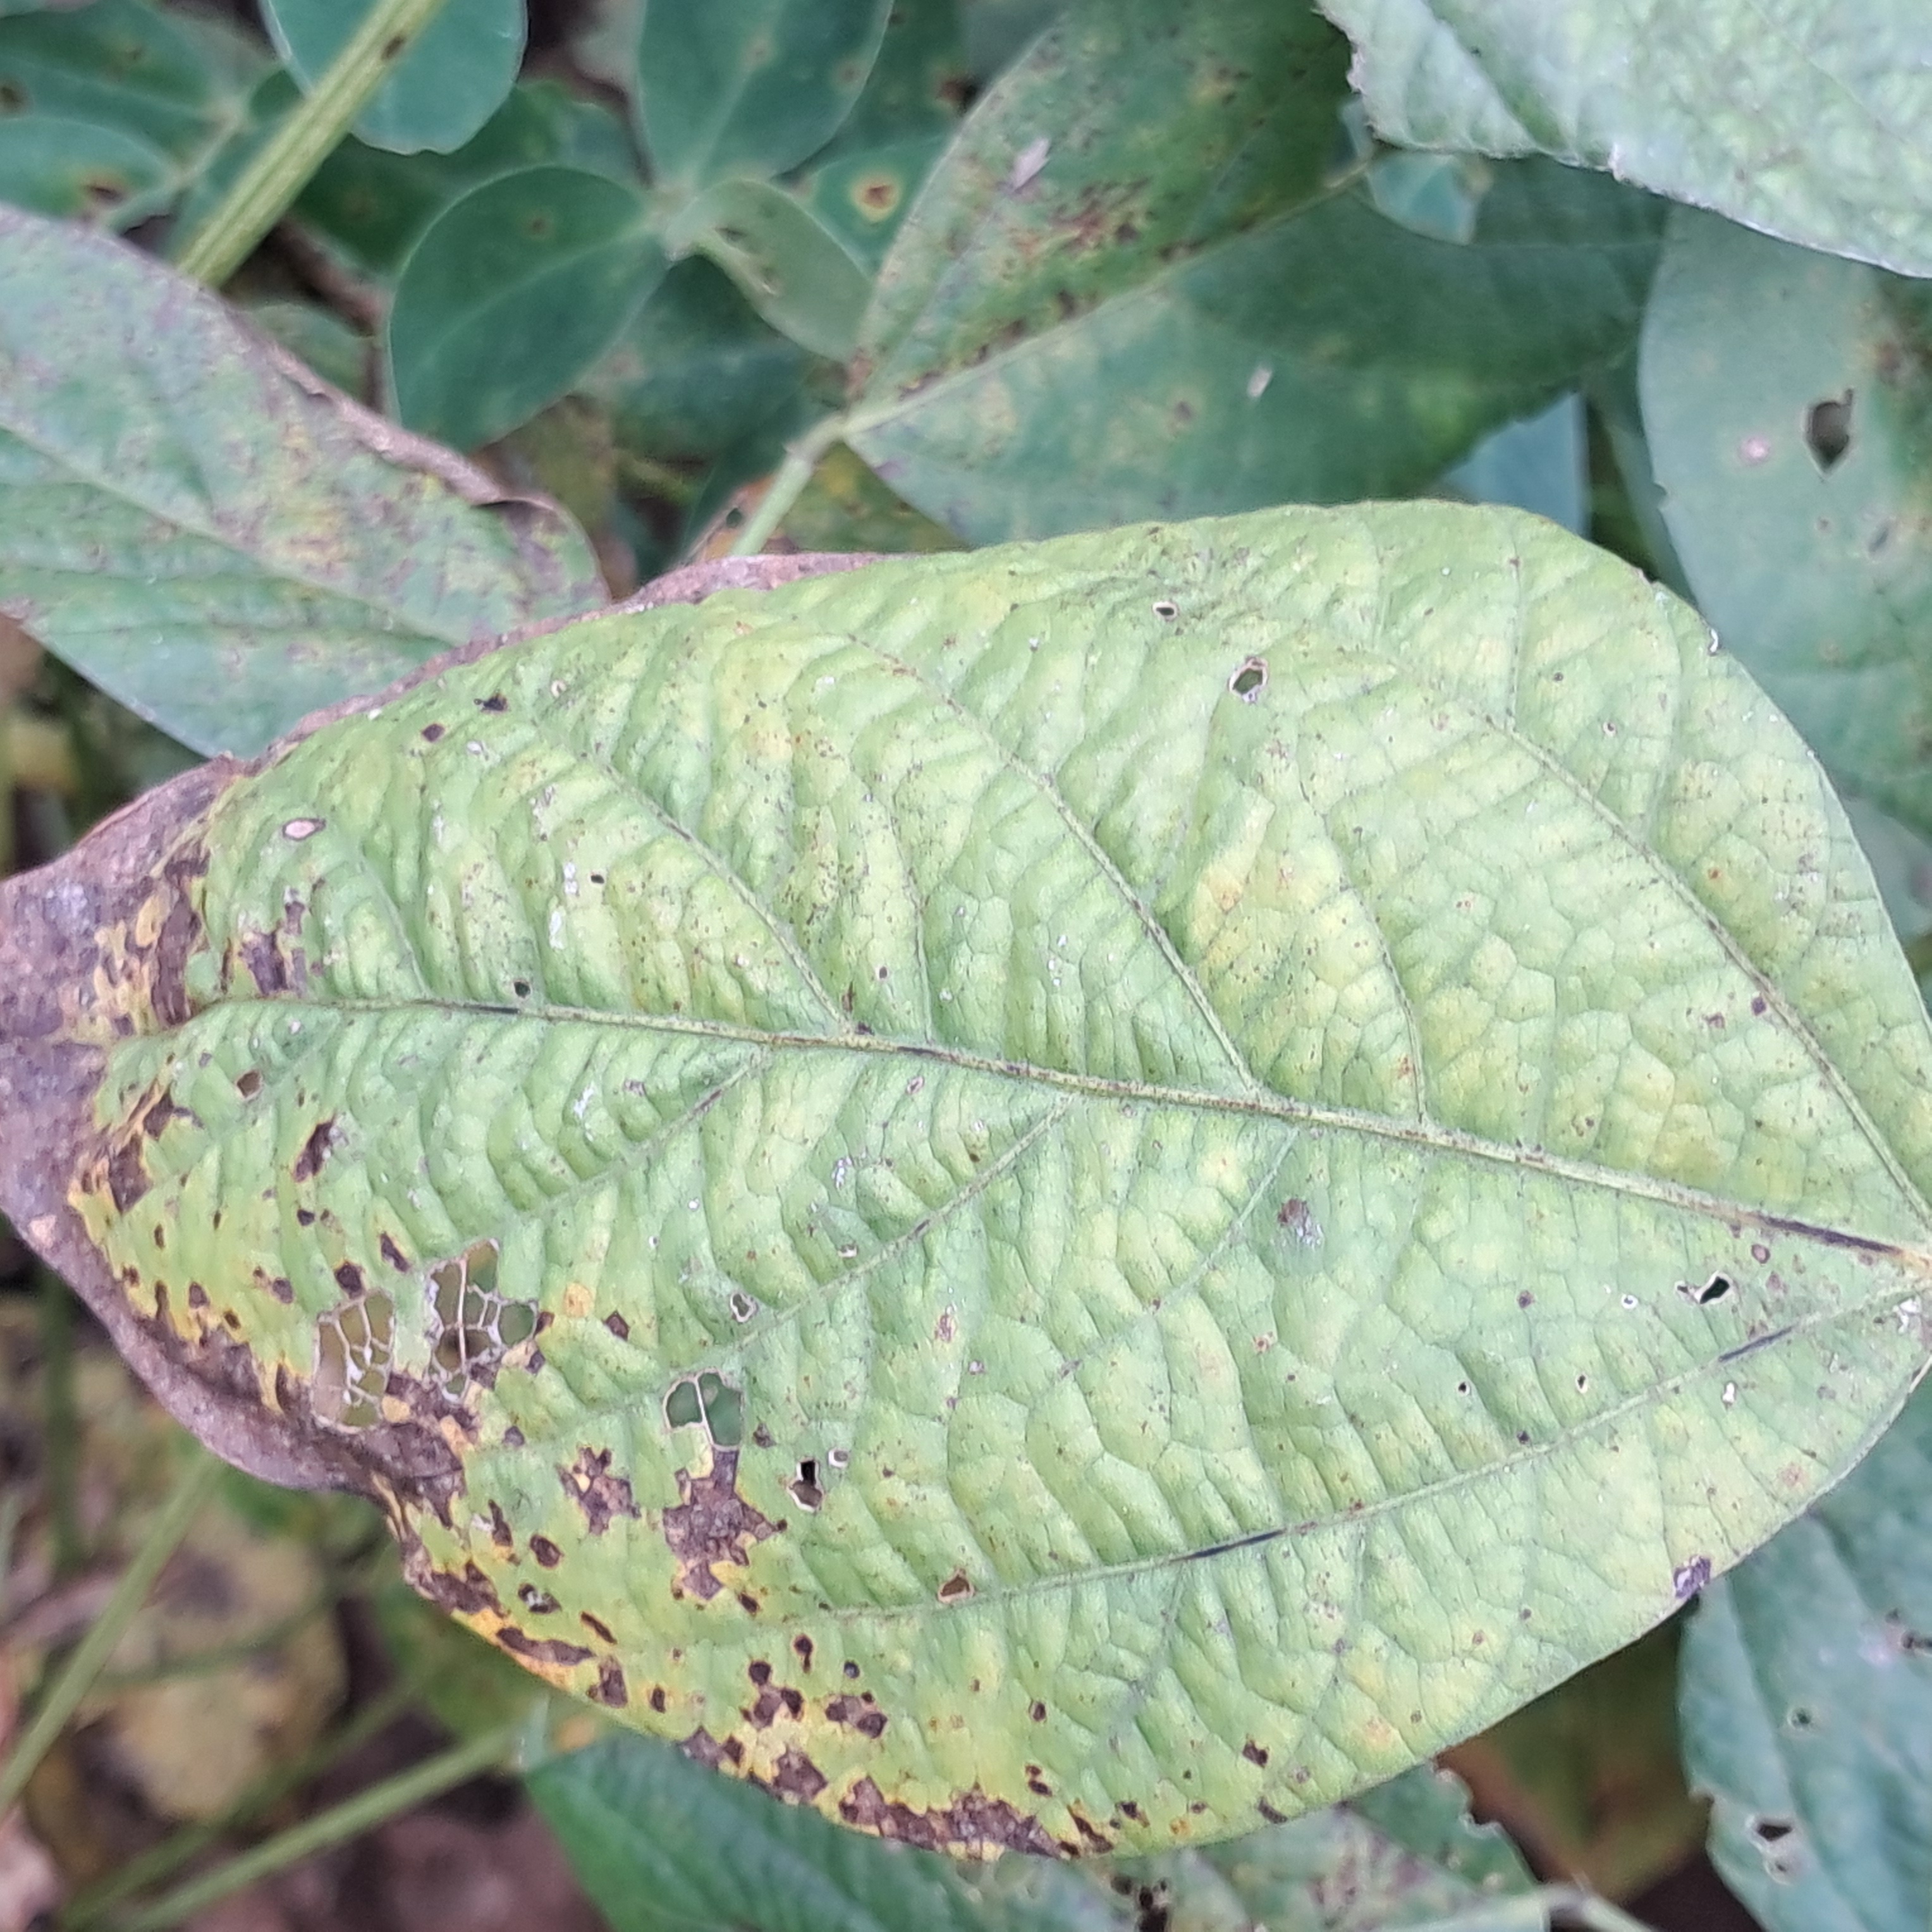
Label: Rust